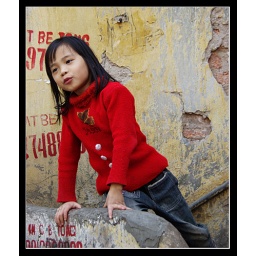
This girl was playing in a narrow street in Hanoi's Old Quarter near her mothers stall.